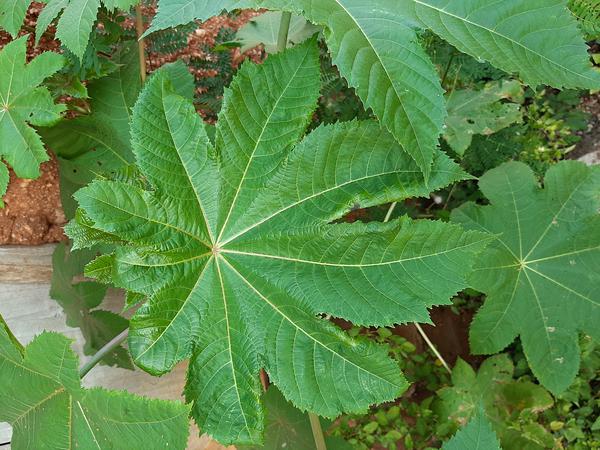
Plant: Castor